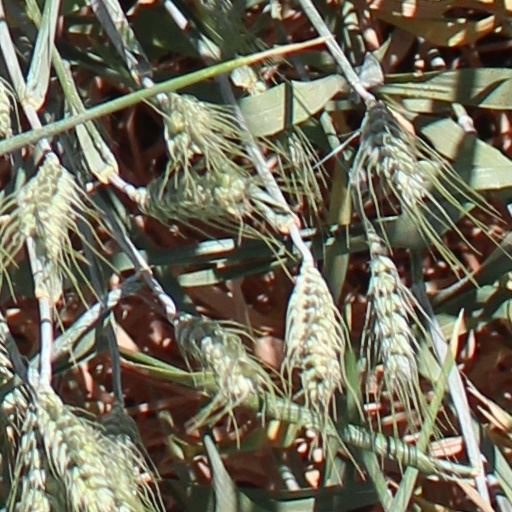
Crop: wheat